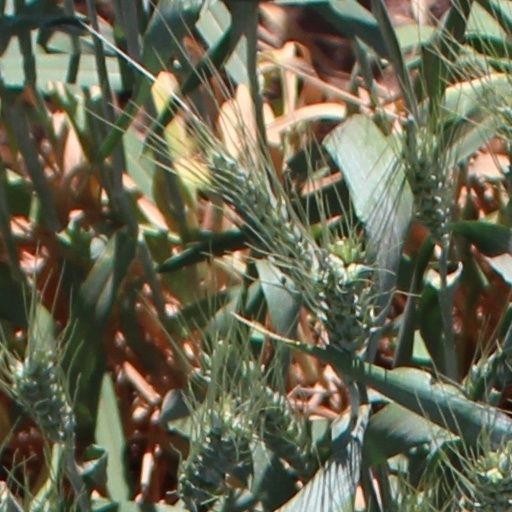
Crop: wheat